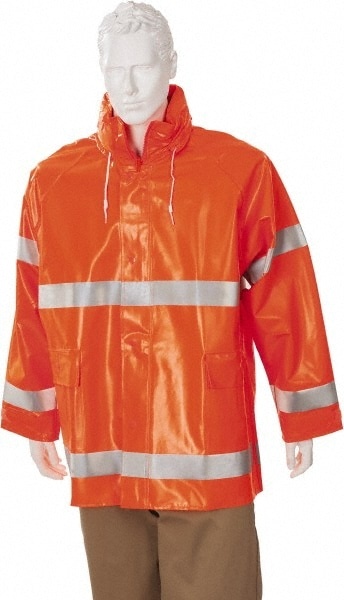
Brand: Tingley / Part #: J53129-XL
Item #: 84888619 Brand: Tingley Model #: J53129-XL Product Specifications Product Service Code 4240
Brand: Tingley
Category: Apparel & Accessories > Clothing > Outerwear > Coats & Jackets > Rain Coats